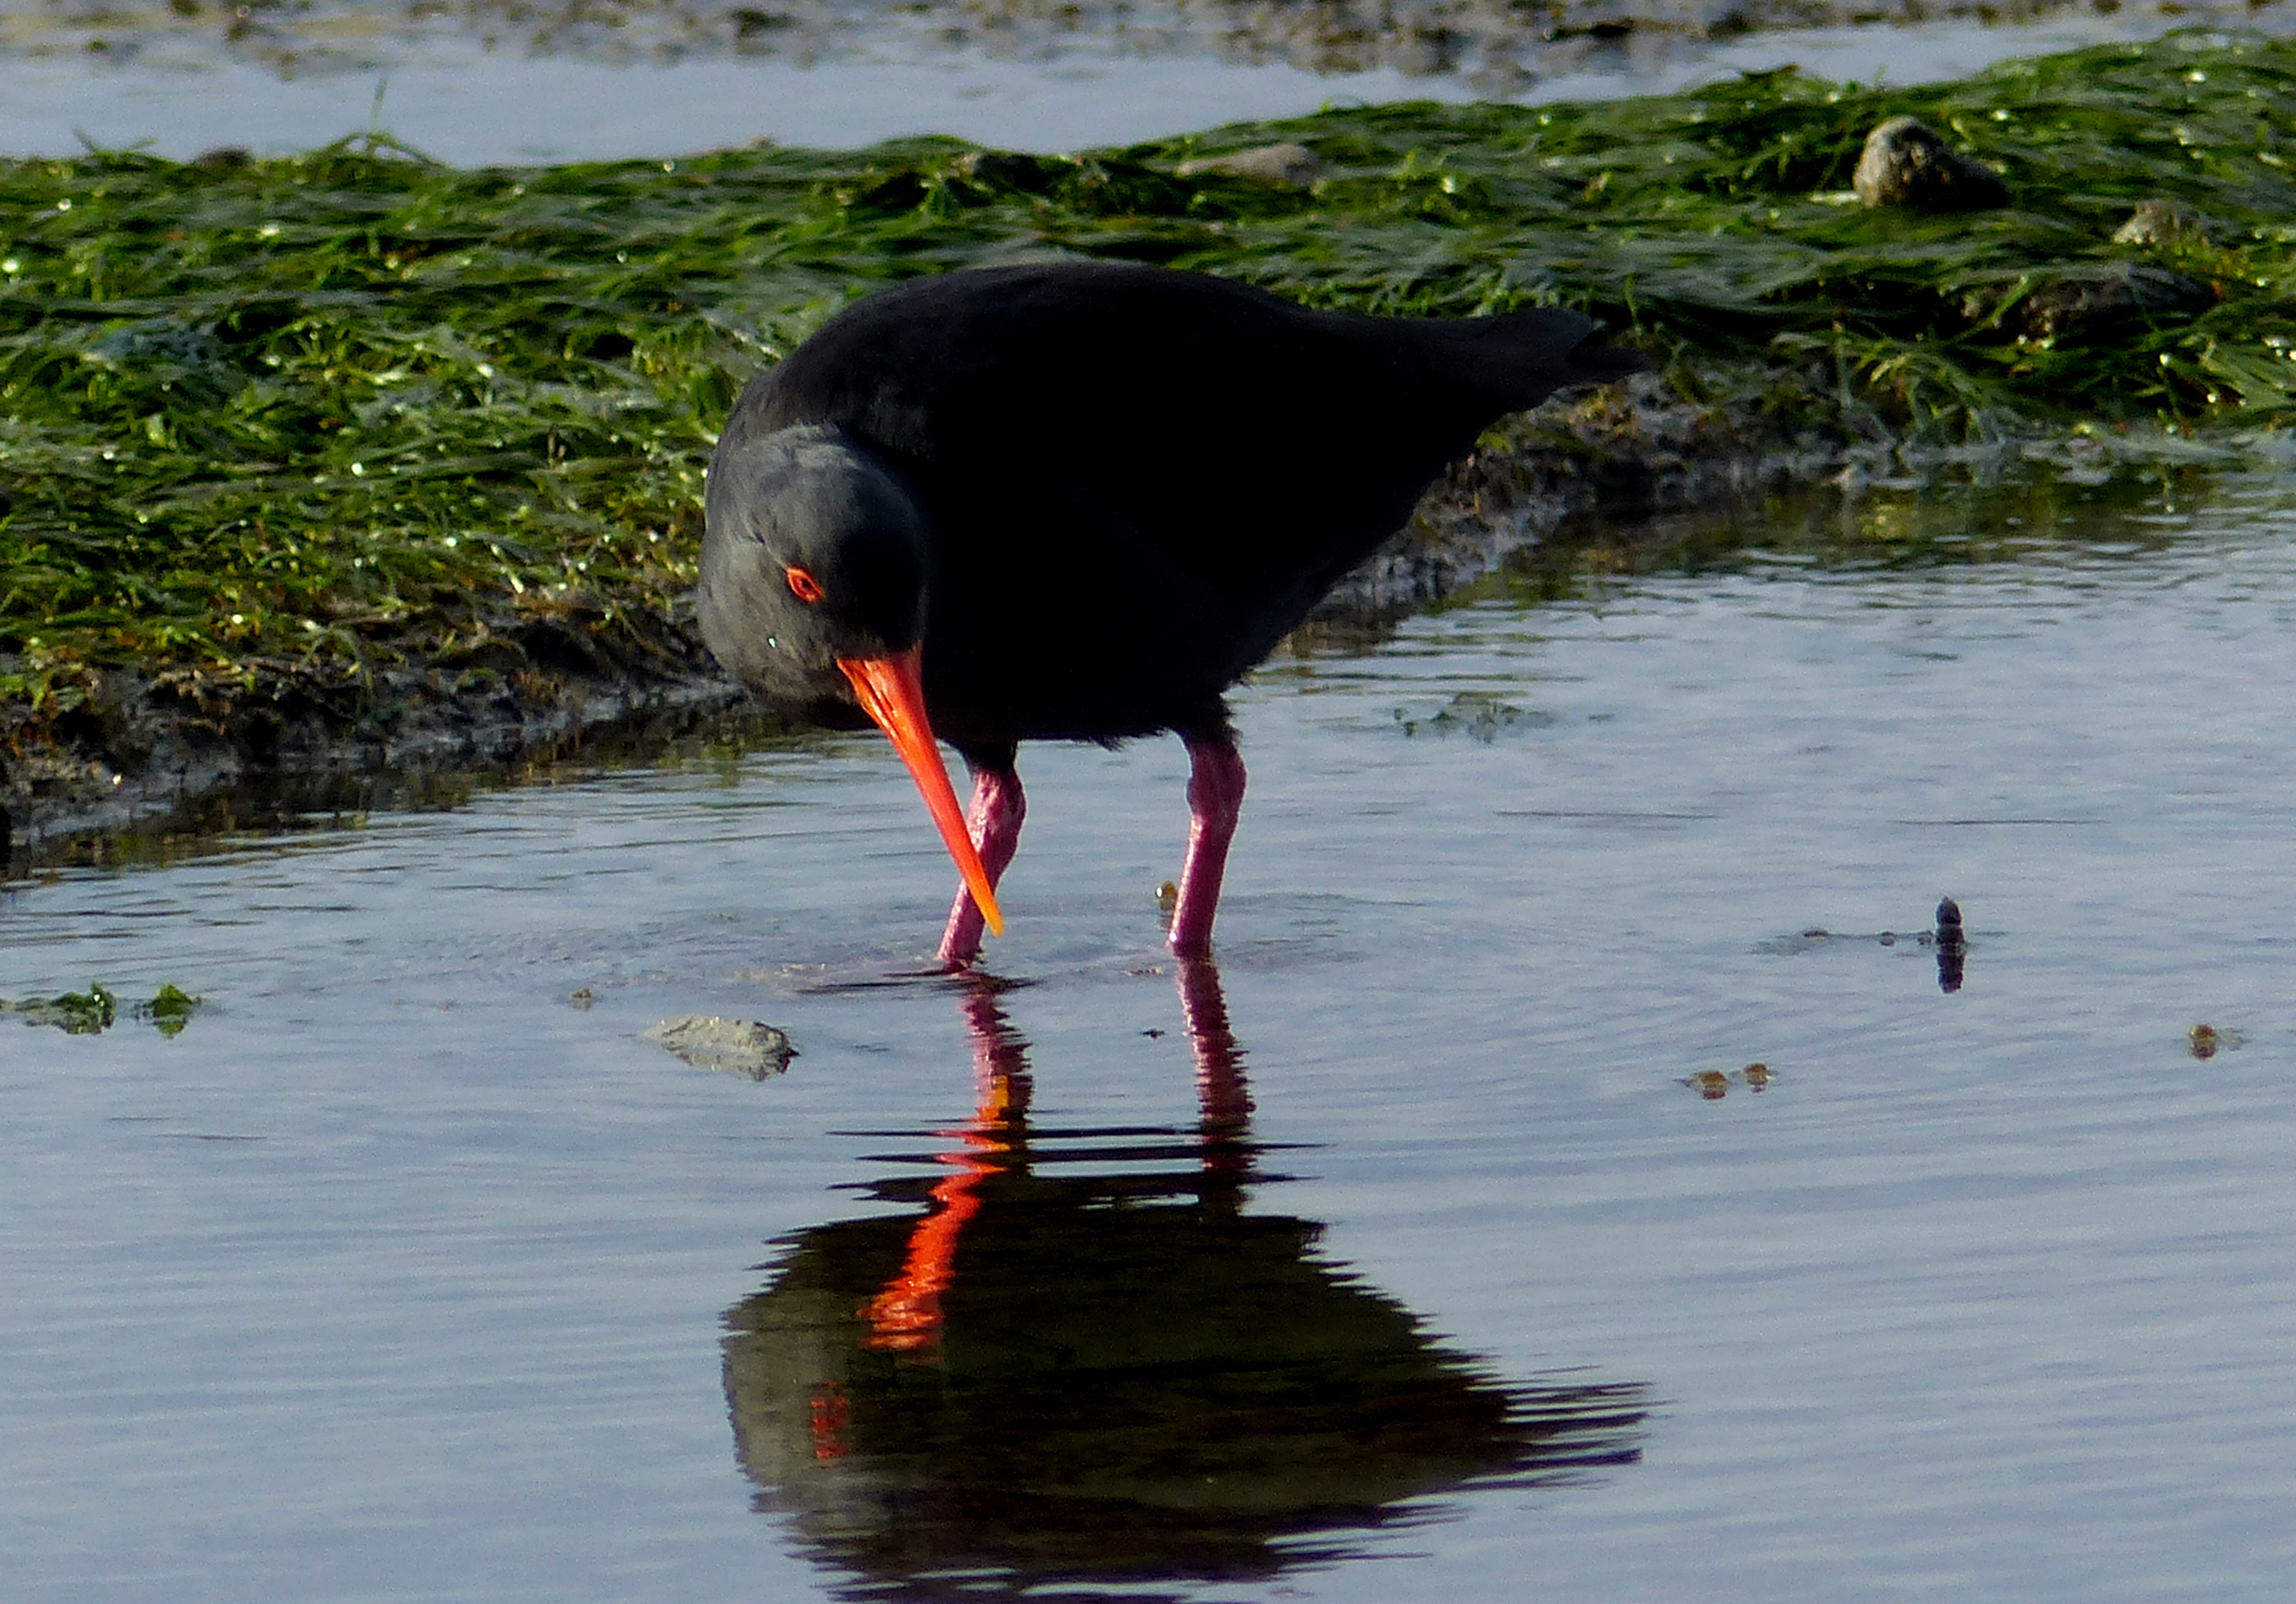
water, nature, bird, wildlife, reflection, beak, fauna, seabirds, wetland, vertebrate, newzealandbirds, haematopusunicolor, flickrsbestcreatures, blackbird, panasonicdmcfz200, redbilledbird, shorebird